2018 Go Bowling at The Glen

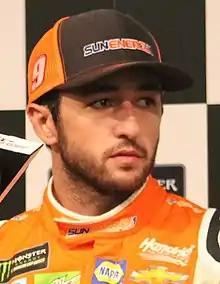
Chase Elliott scored his first career Cup Series win.

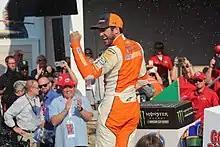
Chase Elliott in Victory Lane celebrating his first ever win.

NBC Sports covered the race on the television side. Rick Allen and Steve Letarte called in the regular booth for the race; Motor Racing Network broadcaster Mike Bagley called from the Esses, Dale Earnhardt Jr. had the call from Turn 5, and Jeff Burton called from Turns 6–7. Dave Burns, Marty Snider and Kelli Stavast reported from pit lane during the race.